Bird intelligence

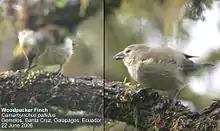
A woodpecker finch using a stick to impale a grub, with a second image showing it had successfully captured it

Despite this, pigeons are not classified as being able to recognize their reflection, because only trained pigeons have been shown to pass the mirror test. The animal must demonstrate they can pass the test without prior experience or training with the testing procedure.